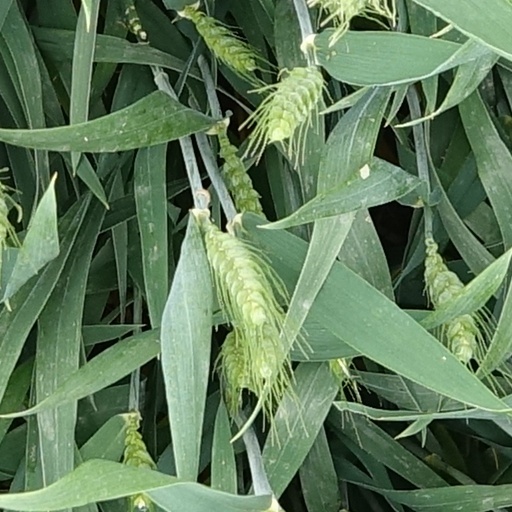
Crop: wheat